Daimler armoured car

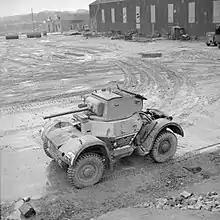
1939 air recognition overhead view

The Daimler armoured car was a parallel development to the Daimler Dingo scout car, a small armoured vehicle for scouting and liaison roles. It was another Birmingham Small Arms Company design. A larger version designed on the same layout as the Dingo fitted with the turret similar to that of the Mark VII 'Tetrarch' Light Tank and a more powerful engine. Like the scout car, it incorporated some of the most advanced design concepts of the time and is considered one of the best British armoured fighting vehicles of the Second World War. The 95 hp engine was at the rear linked through a fluid flywheel to a Wilson preselector gearbox and then a H-drive arrangement with prop-shafts to each wheel. Four wheel steering similar to early models of the scout car was considered but not implemented following experience with the Dingo.